Xenoblade Chronicles

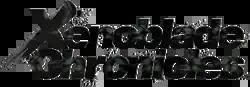
Series logo, as seen in ""

Xenoblade Chronicles is a series of action role-playing games developed by Monolith Soft and published by Nintendo. The series began with the original "Xenoblade Chronicles" game, published for the Wii in 2010 in Japan, and released in Europe and Oceania the following year. Nintendo originally had no plans for a North American release, but after a fan campaign named Operation Rainfall showed sufficient interest, the game was eventually released in the region in 2012. The original game became a critical and commercial success, spawning multiple sequels. The series has since sold more than 8.74 million copies worldwide. "Xenoblade Chronicles" has been well-received for its world design, music, stories, and themes. The series has been represented in other gaming franchises, including the "Super Smash Bros." and "Project X Zone" series. It is a part of the "Xeno" metaseries, for which it receives its namesake, co-created and directed by Tetsuya Takahashi.